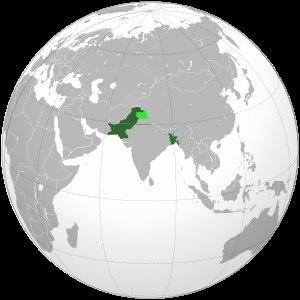
Le Pakistan oriental était une province du Pakistan entre 1955 et 1971. Celle-ci, alors appelée Bengale oriental, est née de la division du Bengale en deux lors de la partition des Indes en 1947, et fut attribuée au Pakistan. La partie occidentale devenant État de l'Inde, sous le nom de Bengale-Occidental. En 1956, le Bengale oriental prit le nom de « Pakistan oriental ».